Infantry

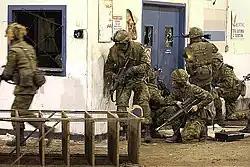
Canadian Army Primary Reserve infantry during urban warfare training in 2004

The opponents for these first formations, the close-combat infantry of more tribal societies, or any military without regular infantry (so called "barbarians") used arms that focused on the individual – weapons using personal strength and force, such as larger swinging swords, axes, and clubs. These take more room and individual freedom to swing and wield, necessitating a more loose organisation. While this may allow for a fierce running attack (an initial shock advantage) the tighter formation of the heavy spear and shield infantry gave them a local manpower advantage where several might be able to fight each opponent.